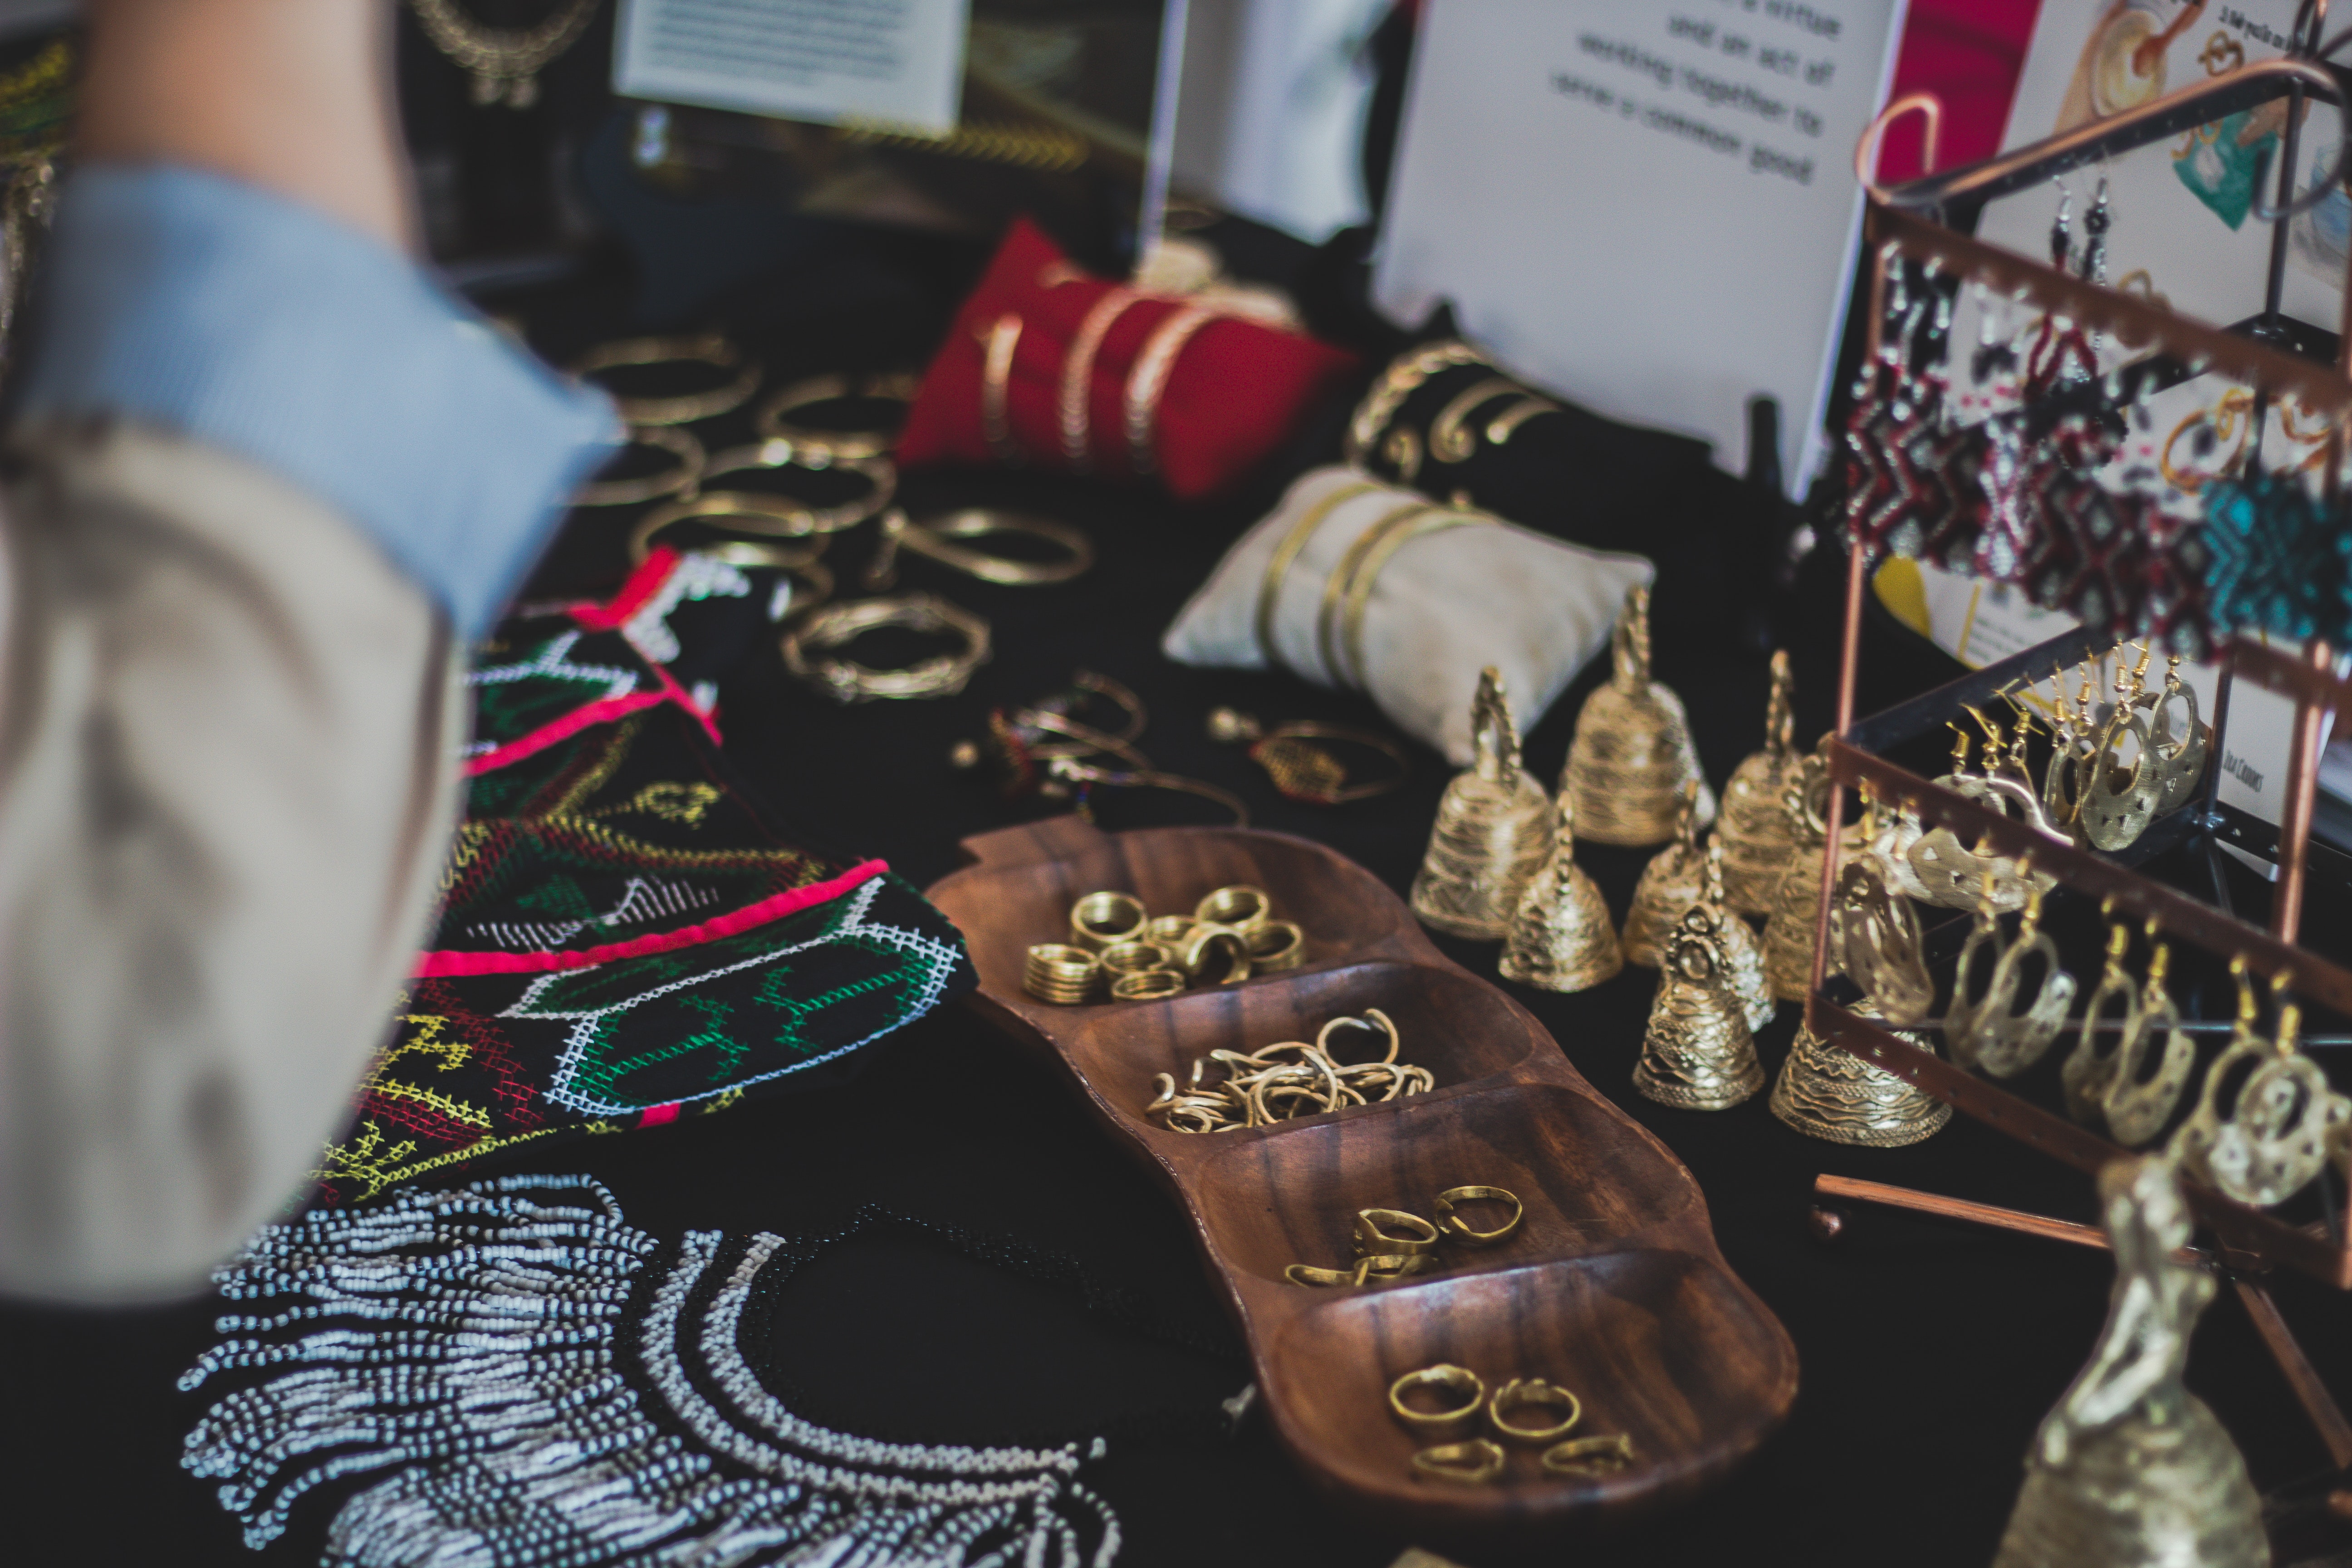
public space, footwear, human settlement, fashion, shoe, fashion accessory, market, city, jewellery, bazaar, metal